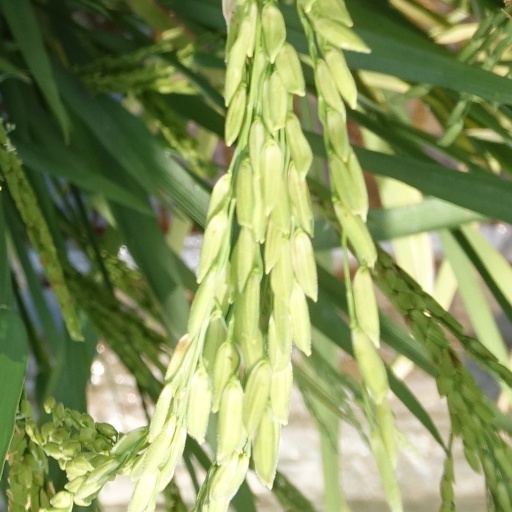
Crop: rice